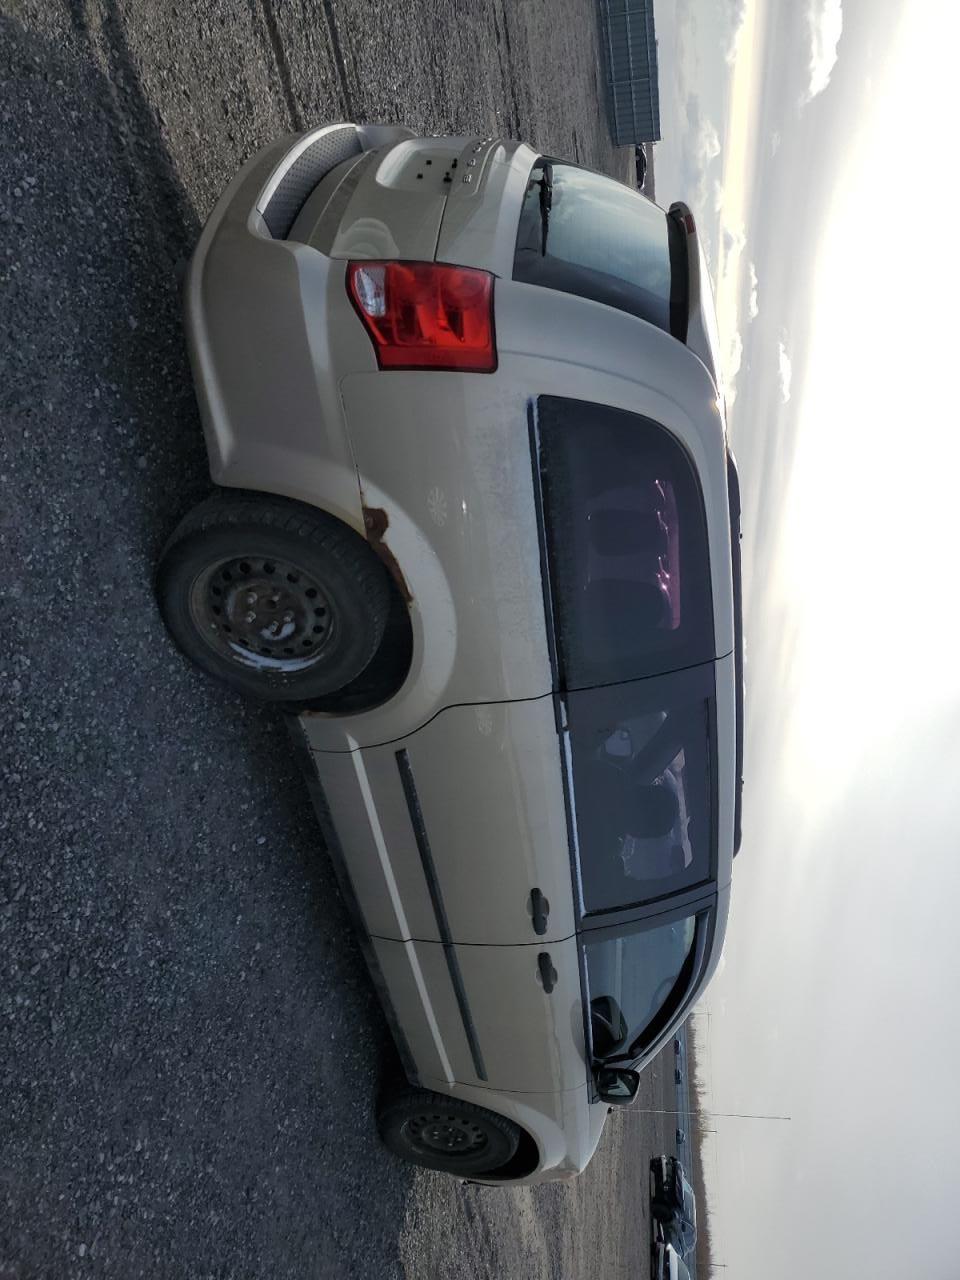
Aucun dommage détecté.
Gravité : aucun